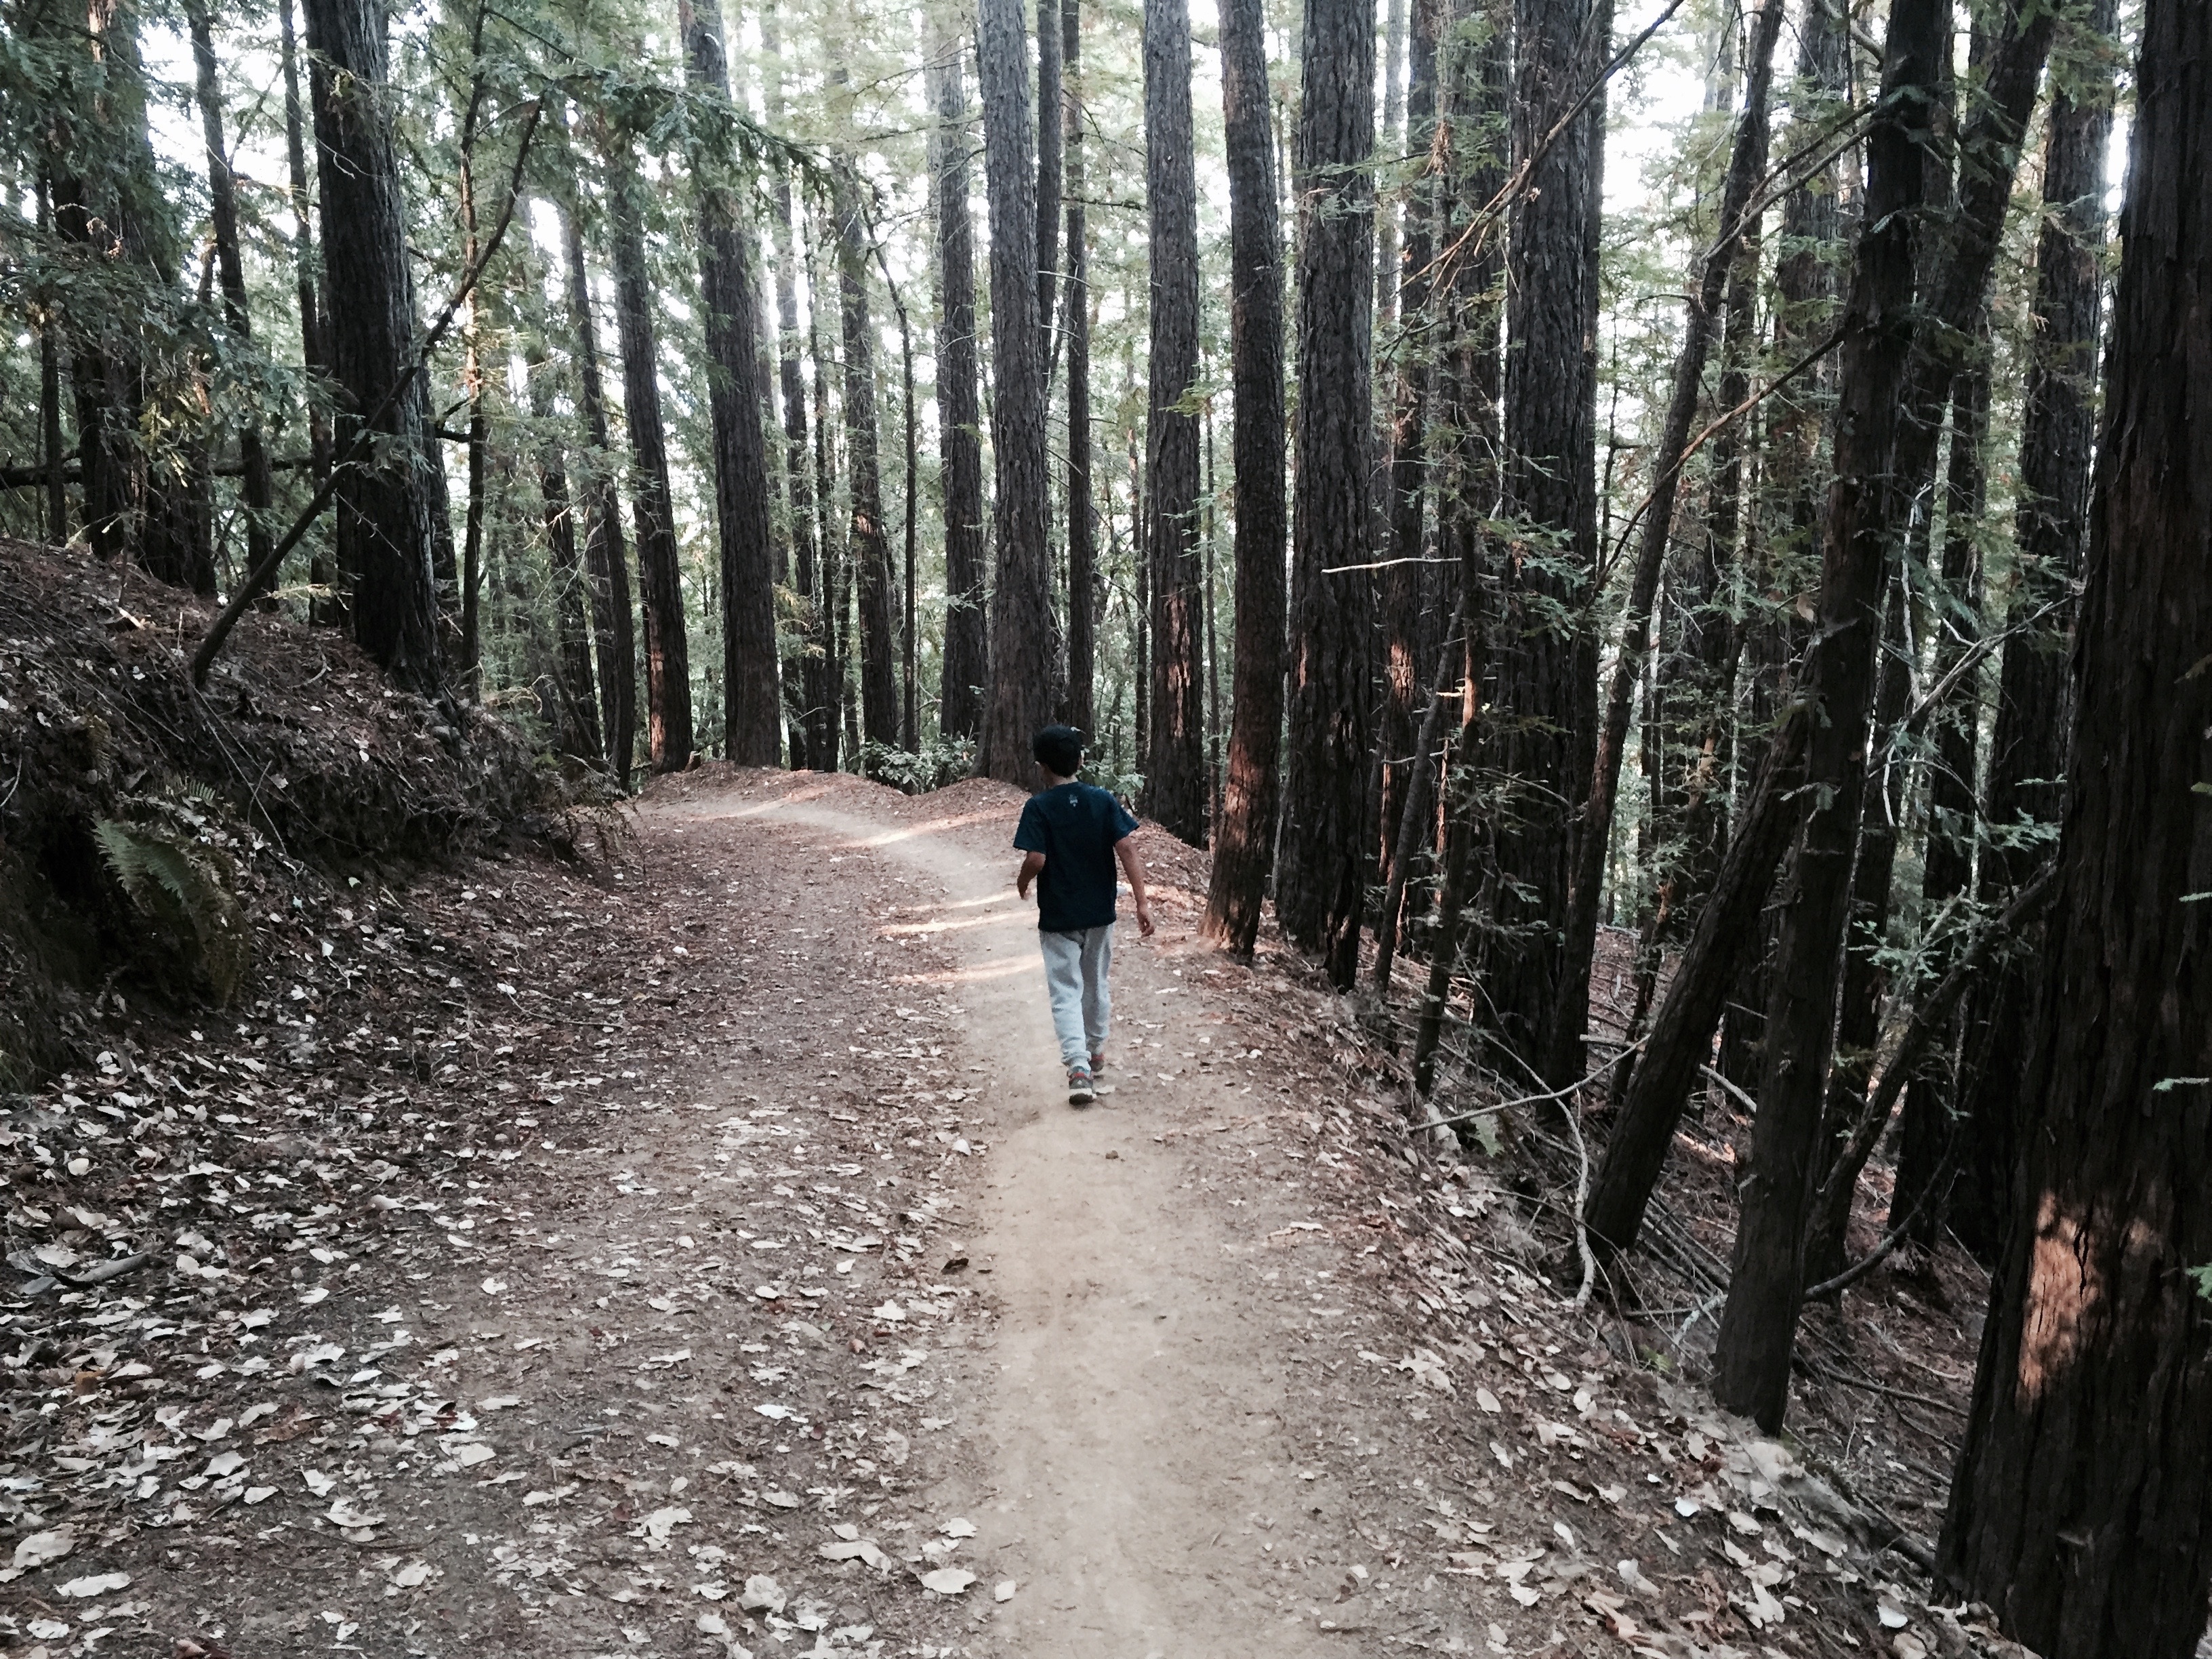
forest, wilderness, walking, trail, woodland, habitat, ecosystem, natural environment